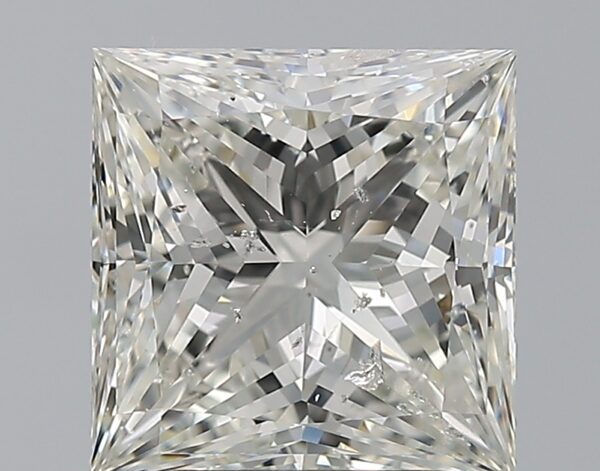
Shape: princess
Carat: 3.6
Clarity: SI2
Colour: J
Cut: EX
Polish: EX
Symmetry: EX
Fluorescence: F
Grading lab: GIA
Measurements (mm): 8.73 x 8.57 x 5.74